Diana Žiliūtė

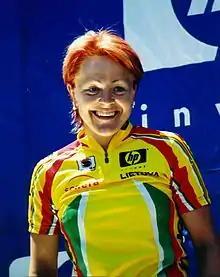

Diana Žiliūtė (born 28 May 1976 in Rietavas) is a Lithuanian racing cyclist who dominated women's road racing in the late 1990s.